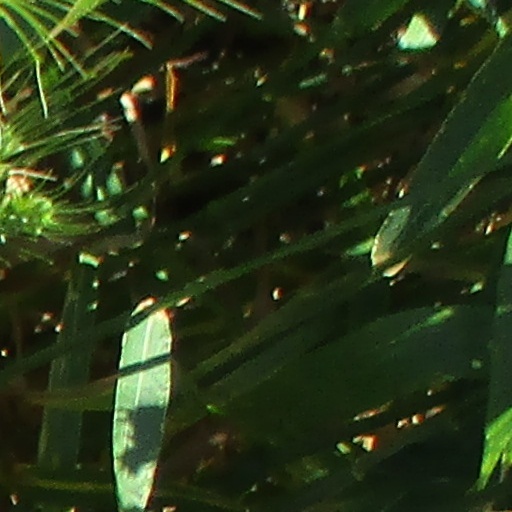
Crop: wheat